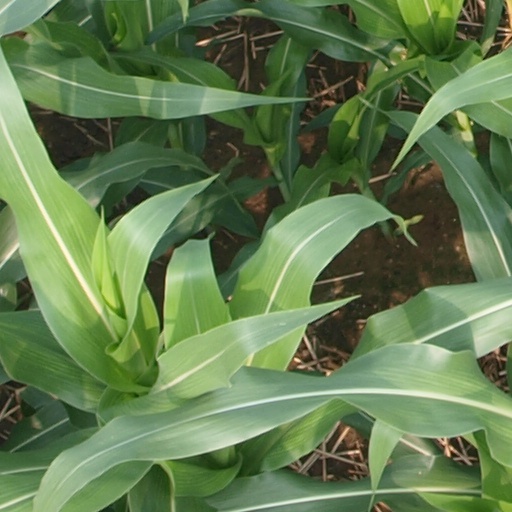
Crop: maize; corn